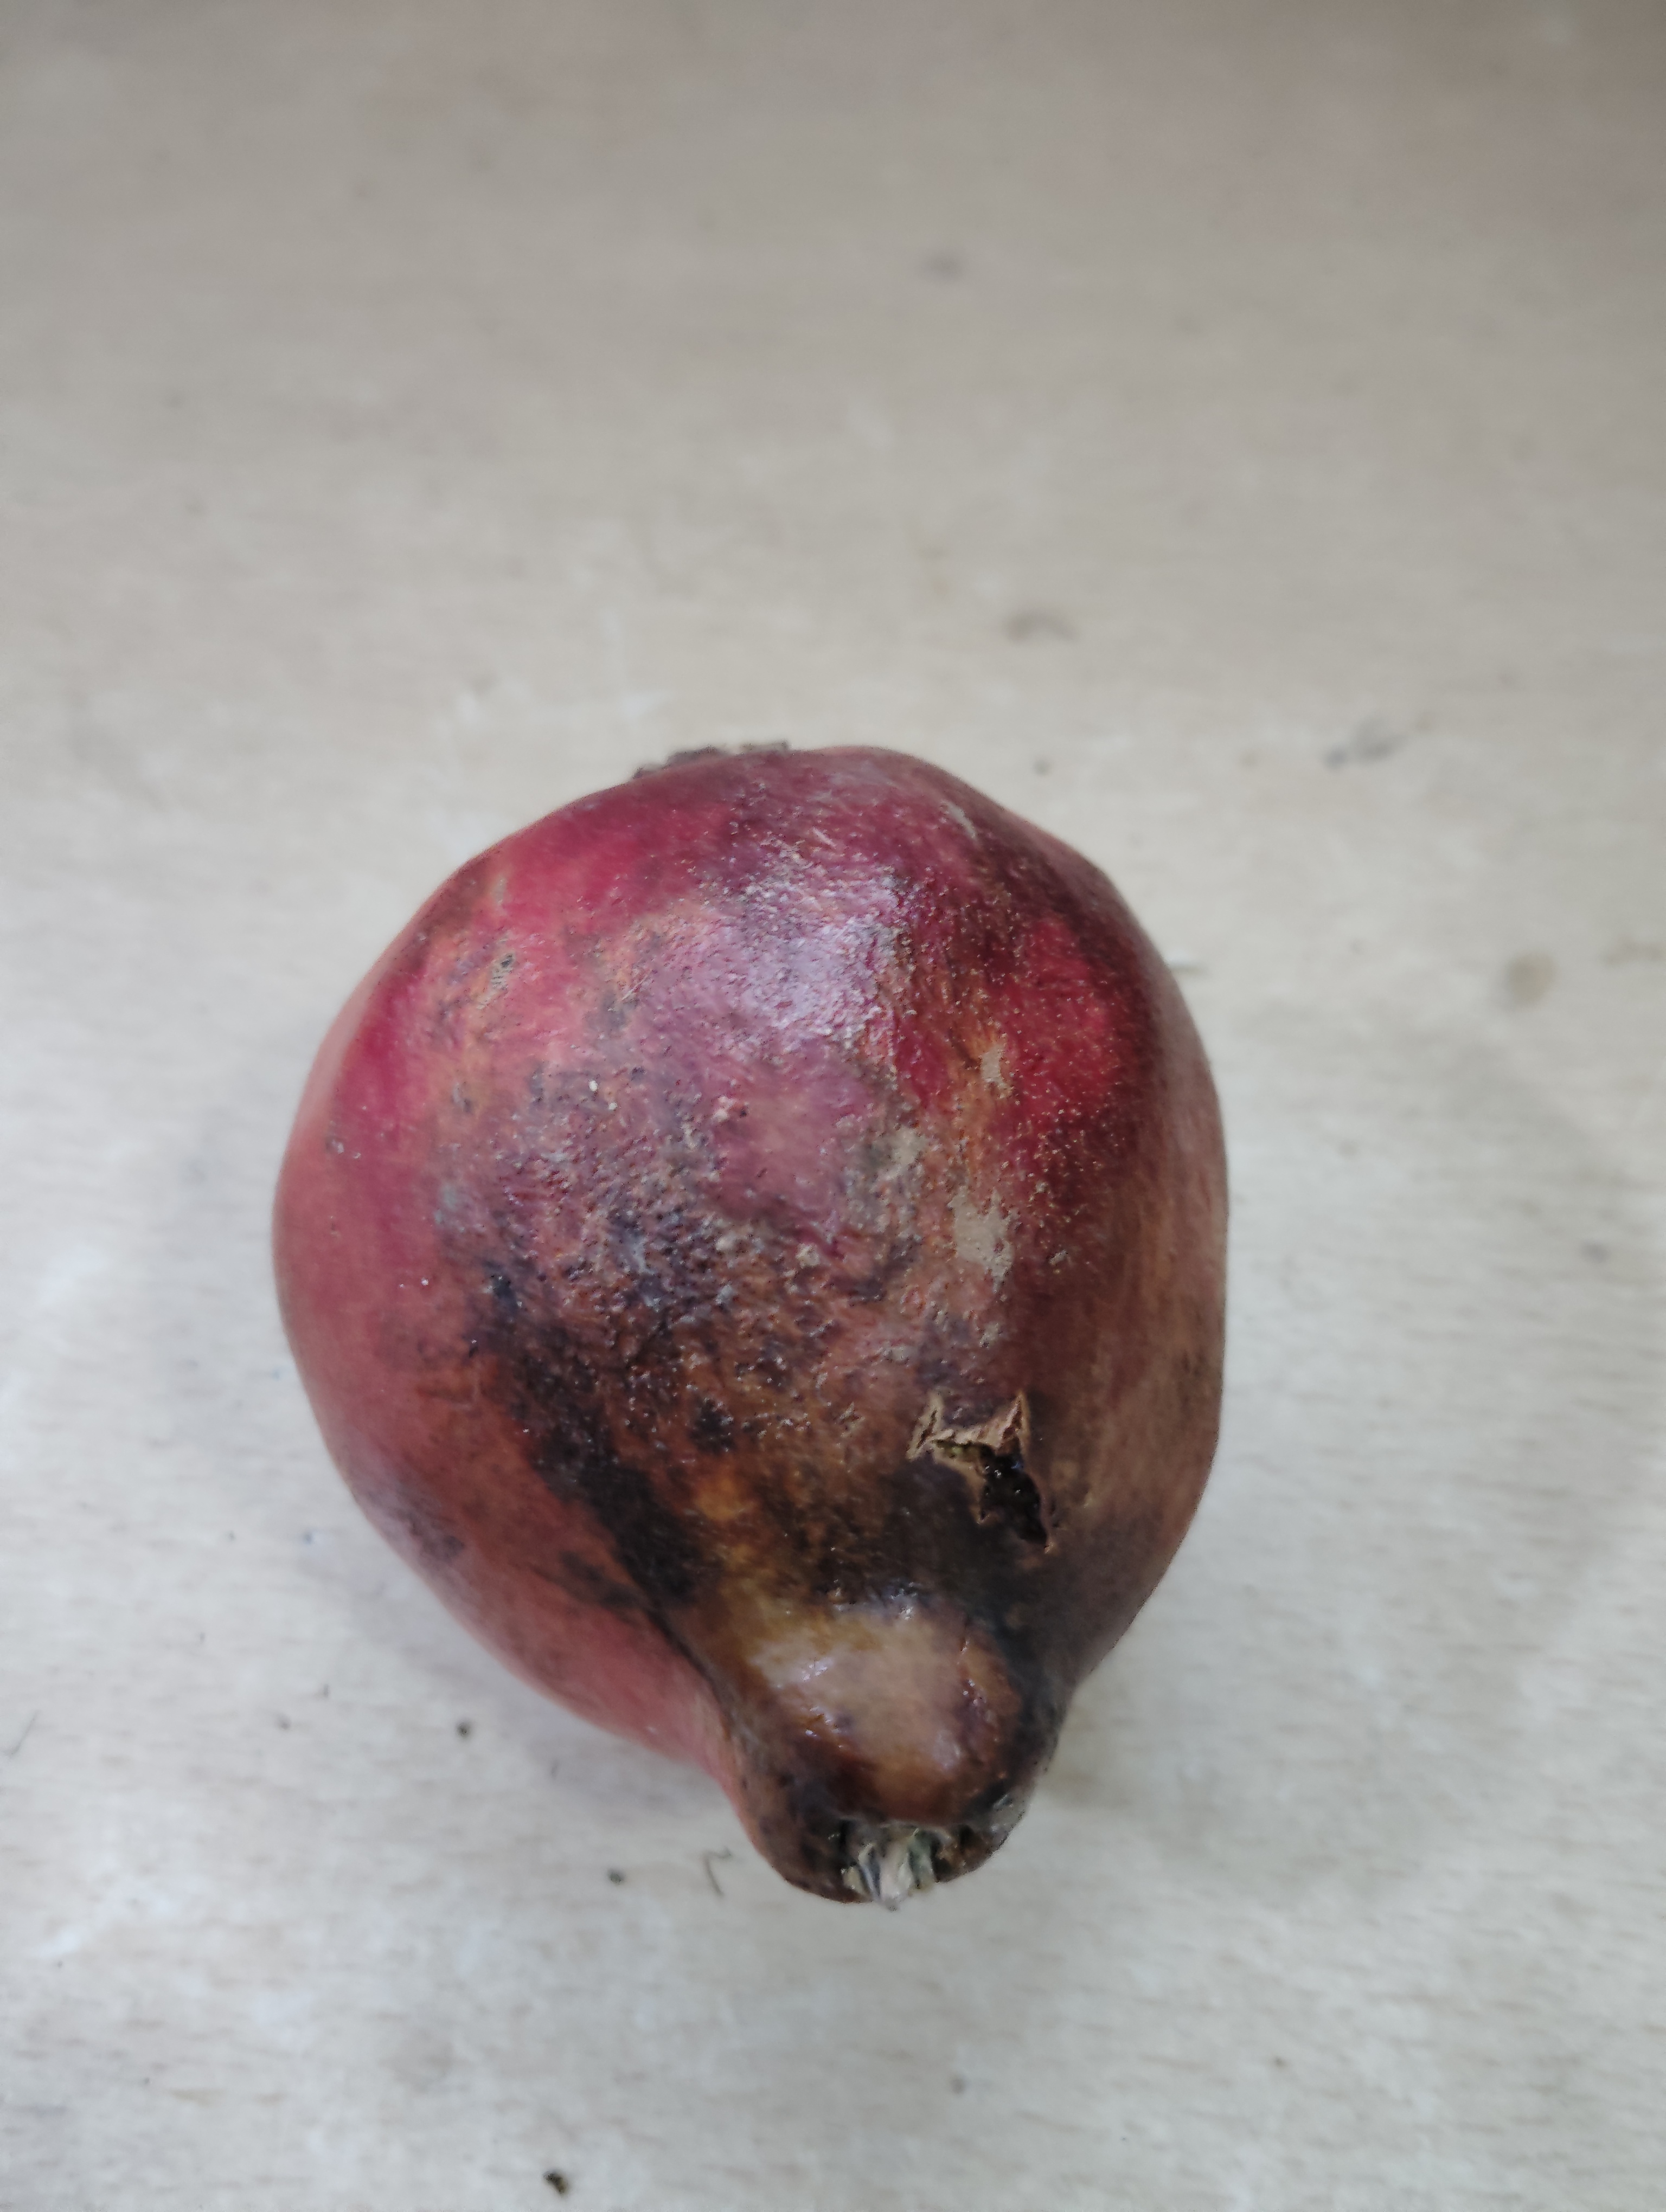
Label: Minor Defect